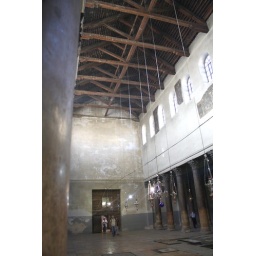
The wooden roof was build by King Edward IV at the time of the Crusaders